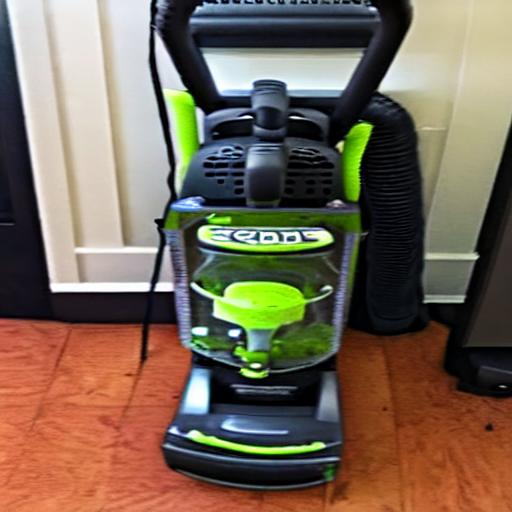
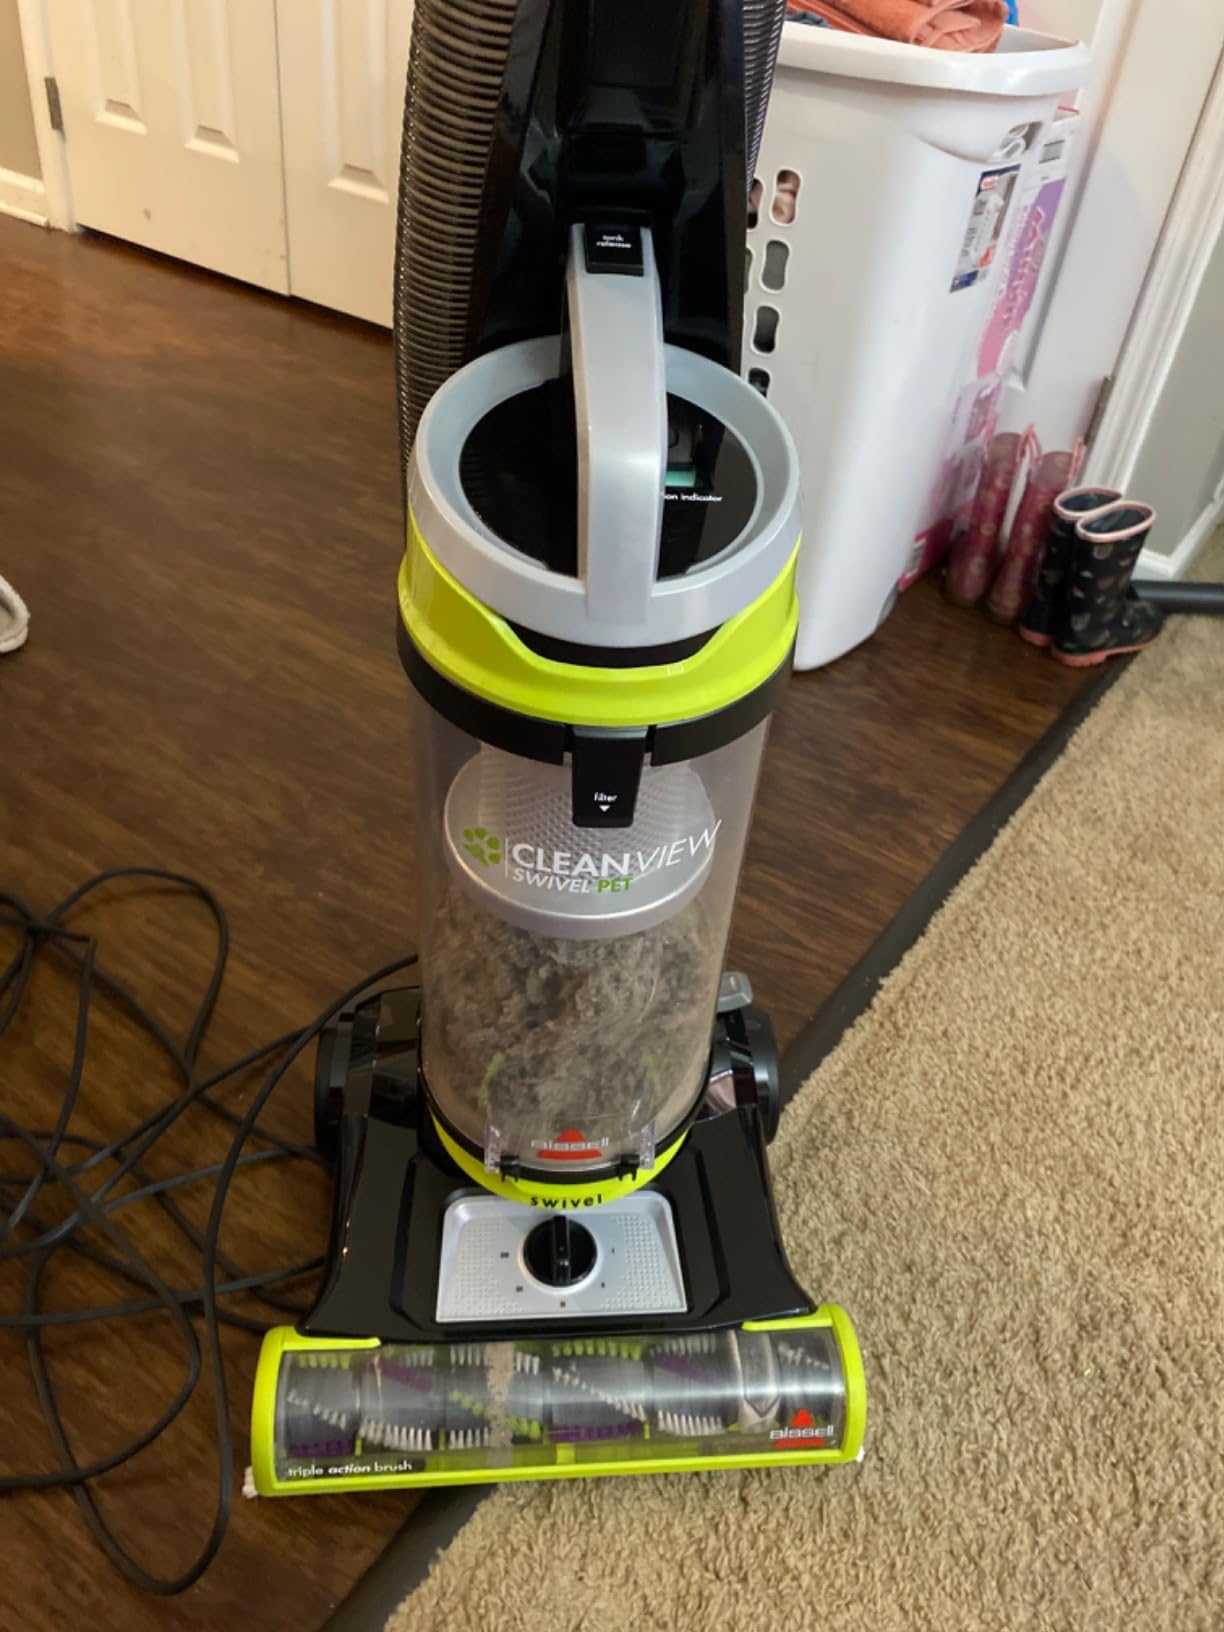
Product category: items_vacuum
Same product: no